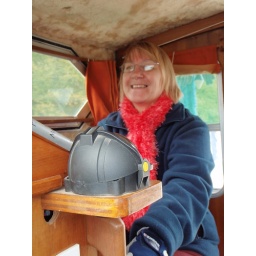
The admiral gets to know Mathilde on the river Marne, a day's trip by water from Paris